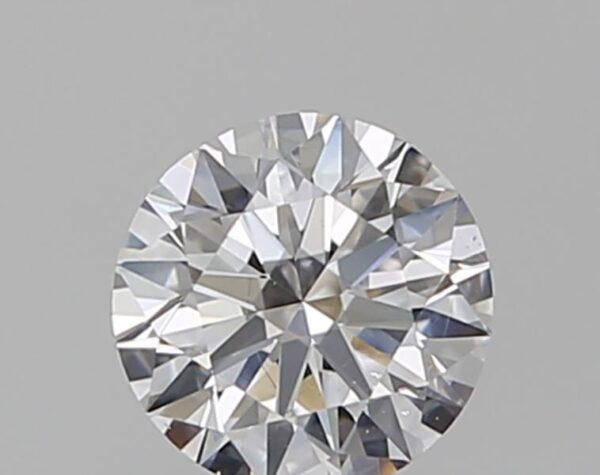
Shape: round
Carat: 0.51
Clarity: SI1
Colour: D
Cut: EX
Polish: EX
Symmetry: VG
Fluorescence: M
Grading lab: GIA
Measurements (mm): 5.09 x 5.14 x 3.13